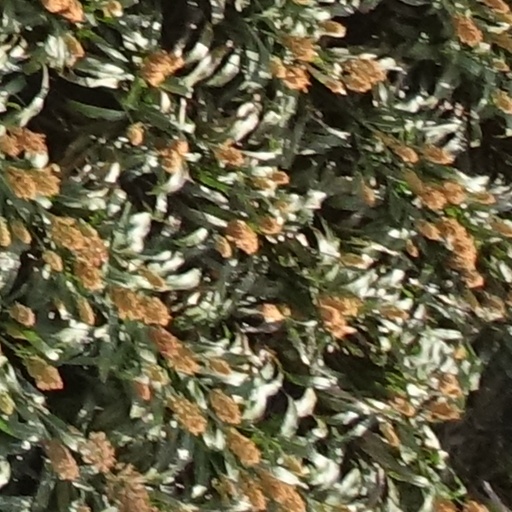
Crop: sorghum